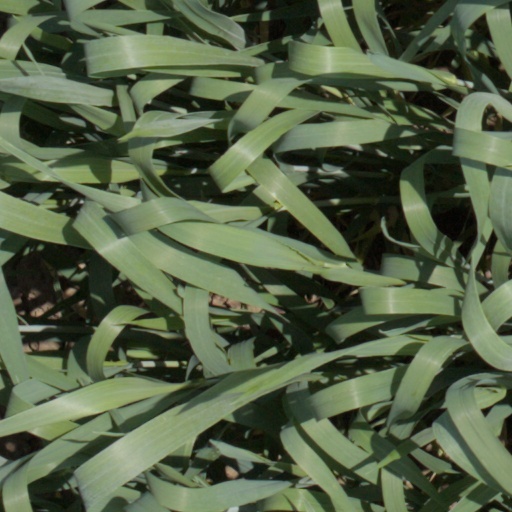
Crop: wheat